Self-Strengthening Movement

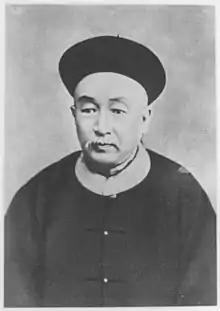
Minister of Transport Sheng Xuanhuai

Jane E. Elliott criticized the allegation that China refused to modernize or was unable to defeat Western armies as simplistic, noting that China embarked on a massive military modernization in the late 1800s after several defeats, buying weapons from Western countries and manufacturing their own at arsenals, such as the Hanyang Arsenal during the Boxer Rebellion. In addition, Elliott questioned the claim that Chinese society was traumatized by the Western victories, as many Chinese peasants (90% of the population at that time) living outside the concessions continued about their daily lives, uninterrupted and without any feeling of "humiliation".